Gnarr

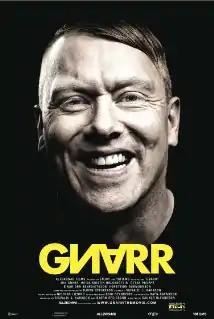
Film poster

Gnarr is a 2010 Icelandic documentary film directed by Gaukur Úlfarsson. The film follows the political campaign of Jón Gnarr, a former punk rocker with no background in politics that formed his own party – the Best Party – and became the mayor of Reykjavík.